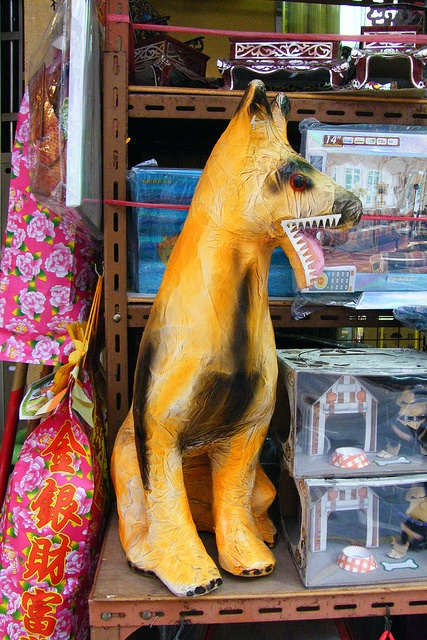
A statue of a dog sitting on top of a table.
A statue of a dog is on display.
a yellow dog that is on a shelf
A close up view of a very strange looking statue.
A toy dog is sitting on a rusted shelf.